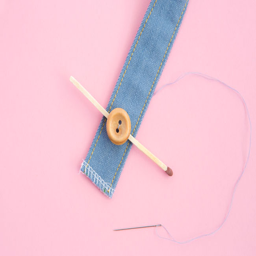
tips for sewing person and the buttons